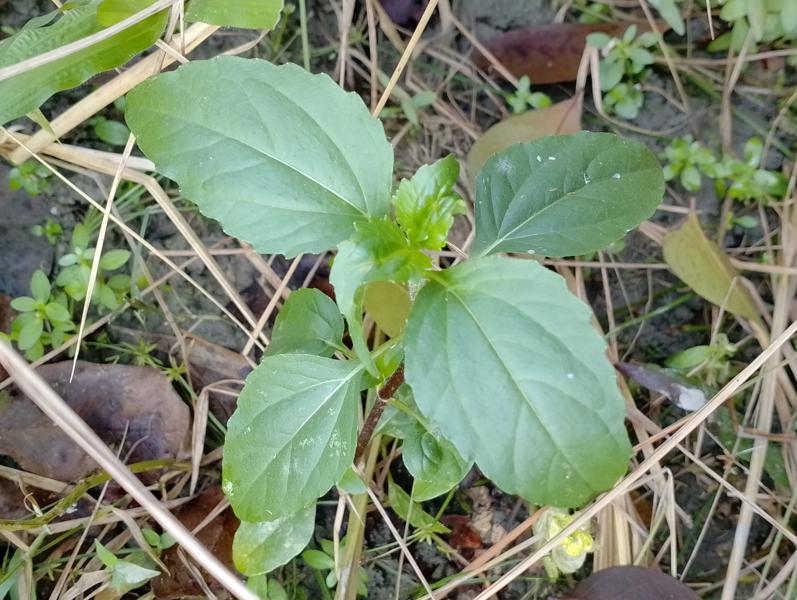
Weed species: Synedrella nodiflora